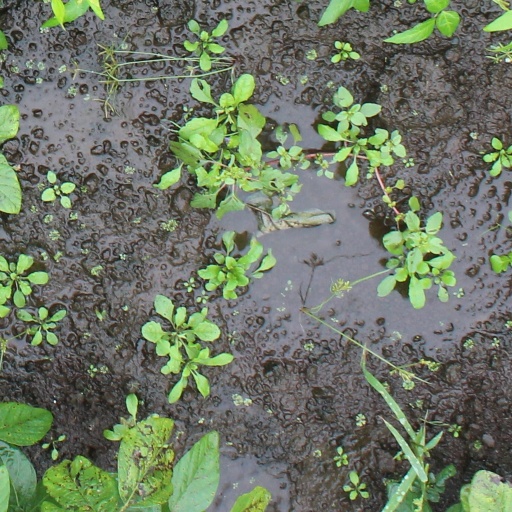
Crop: soybean